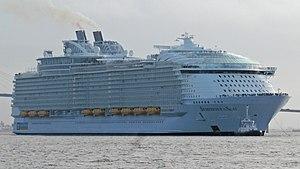
La Royal Caribbean International est une compagnie maritime américano-norvégienne spécialisée dans les navires de croisières. Elle est basée à Miami en Floride. Elle fait partie du groupe Royal Caribbean Cruise Line.
Le Symphony of the Seas est un navire de croisière de la compagnie Royal Caribbean Cruise Line, construit aux ex-Chantiers de l'Atlantique STX France de Saint-Nazaire entre octobre 2015 et mars 2018. Il est le plus grand navire de croisière au monde à quelques centimètres d'écart de son sister-ship Harmony of the Seas. Contrairement à ce dernier, le "Symphony of the Seas" possède une piscine supplémentaire située dans la verrière avant, derrière la passerelle de commandement. Il appartient à la classe Oasis.
Un navire de croisière ou bateau de croisière est un navire spécialisé dans le transport de passagers, dont le but n'est pas comme pour les paquebots de ligne de transporter les passagers d'un port à un autre, mais de proposer un voyage touristique en mer. En général, le navire accoste plusieurs destinations touristiques intéressantes, ce qui permet aux passagers, à chaque nouvelle escale, de découvrir de nouvelles impressions culturelles tout au long de son voyage.